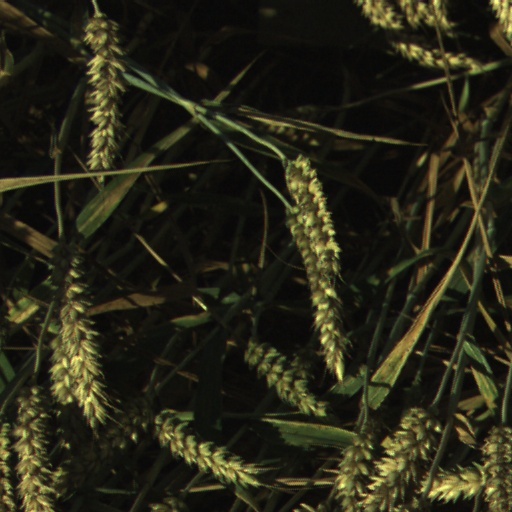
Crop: wheat